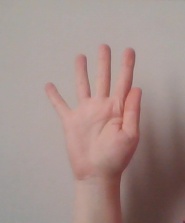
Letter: sheen